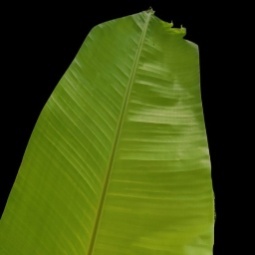
Label: Zinc